Bernt Notke

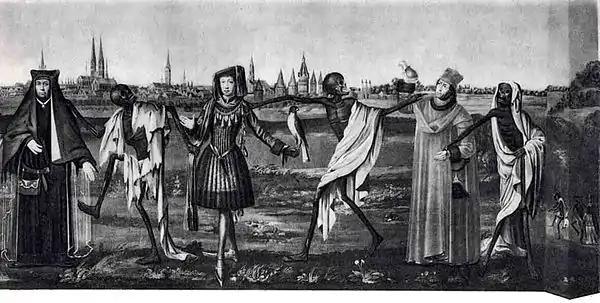
The Lübeck "Danse Macabre" (detail, photographic reproduction, original destroyed)

A second "Danse Macabre", made at approximately the same time as the one in Lübeck, survives in part (c. ) Tallinn (Estonia), in St. Nicholas' Church. It has been suggested that the fragment in Tallinn may have been a piece cut out from the Lübeck "Danse Macabre", but this is not certain. Regardless, both display the characteristic vivid expressionism that would become characteristic for Notke.